Antisemitism

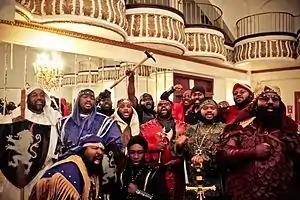
4% of African-Americans self-identified as Black Hebrew Israelites in 2019. Between 2019 and 2022, individuals motivated by Black Hebrew Israelitism committed five religiously motivated murders.

Between 1900 and 1924, approximately 1.75 million Jews migrated to America, the bulk from Eastern Europe escaping the pogroms. This increase, combined with the upward social mobility of some Jews, contributed to a resurgence of antisemitism. In the first half of the 20th century, in the US, Jews were discriminated against in employment, access to residential and resort areas, membership in clubs and organizations, and in tightened quotas on Jewish enrolment and teaching positions in colleges and universities. The lynching of Leo Frank by a mob of prominent citizens in Marietta, Georgia, in 1915 turned the spotlight on antisemitism in the United States. The case was also used to build support for the renewal of the Ku Klux Klan which had been inactive since 1870.